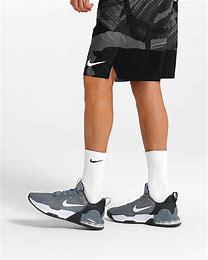
Brand: Nike
Model: Air Max Alpha 5